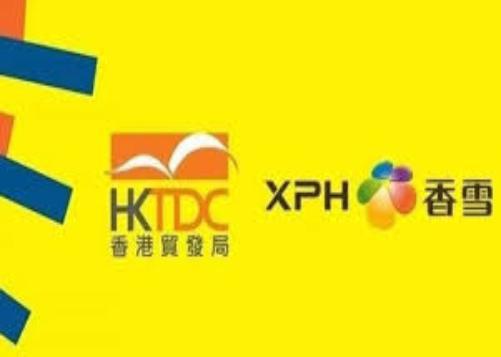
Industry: Medical